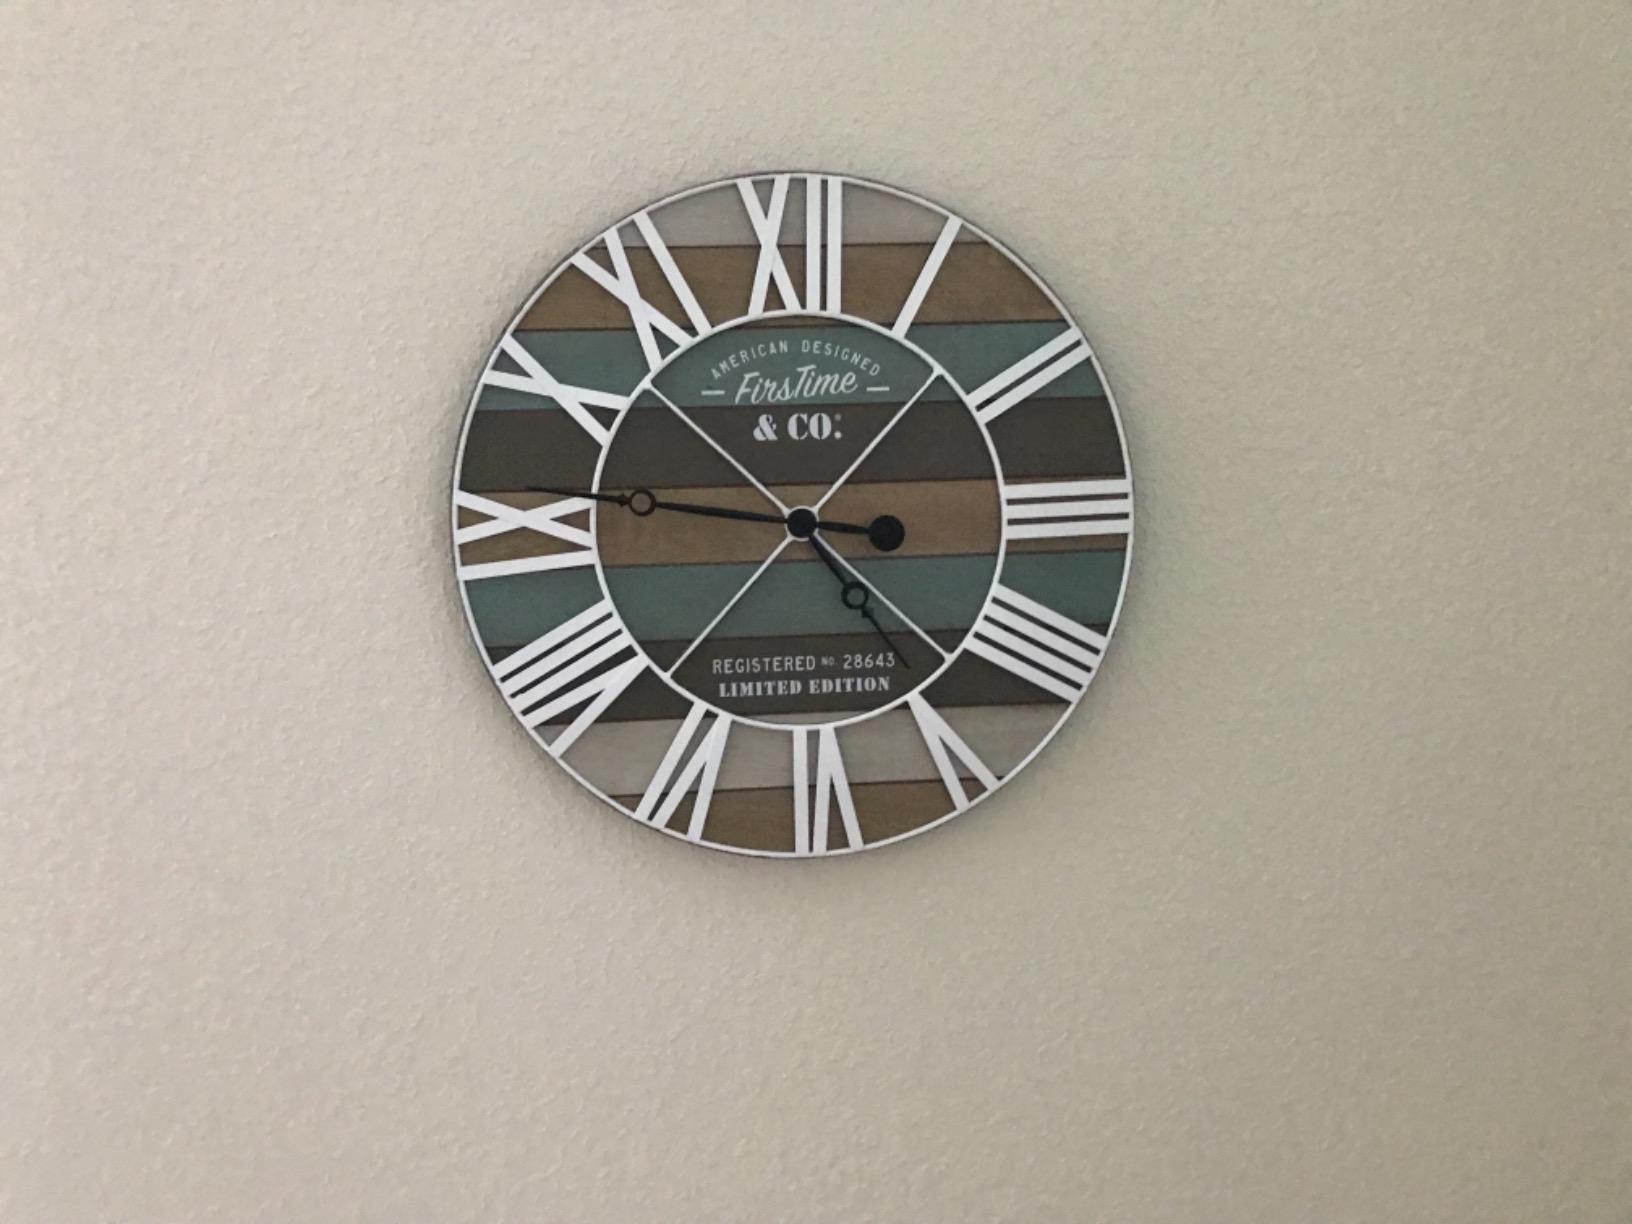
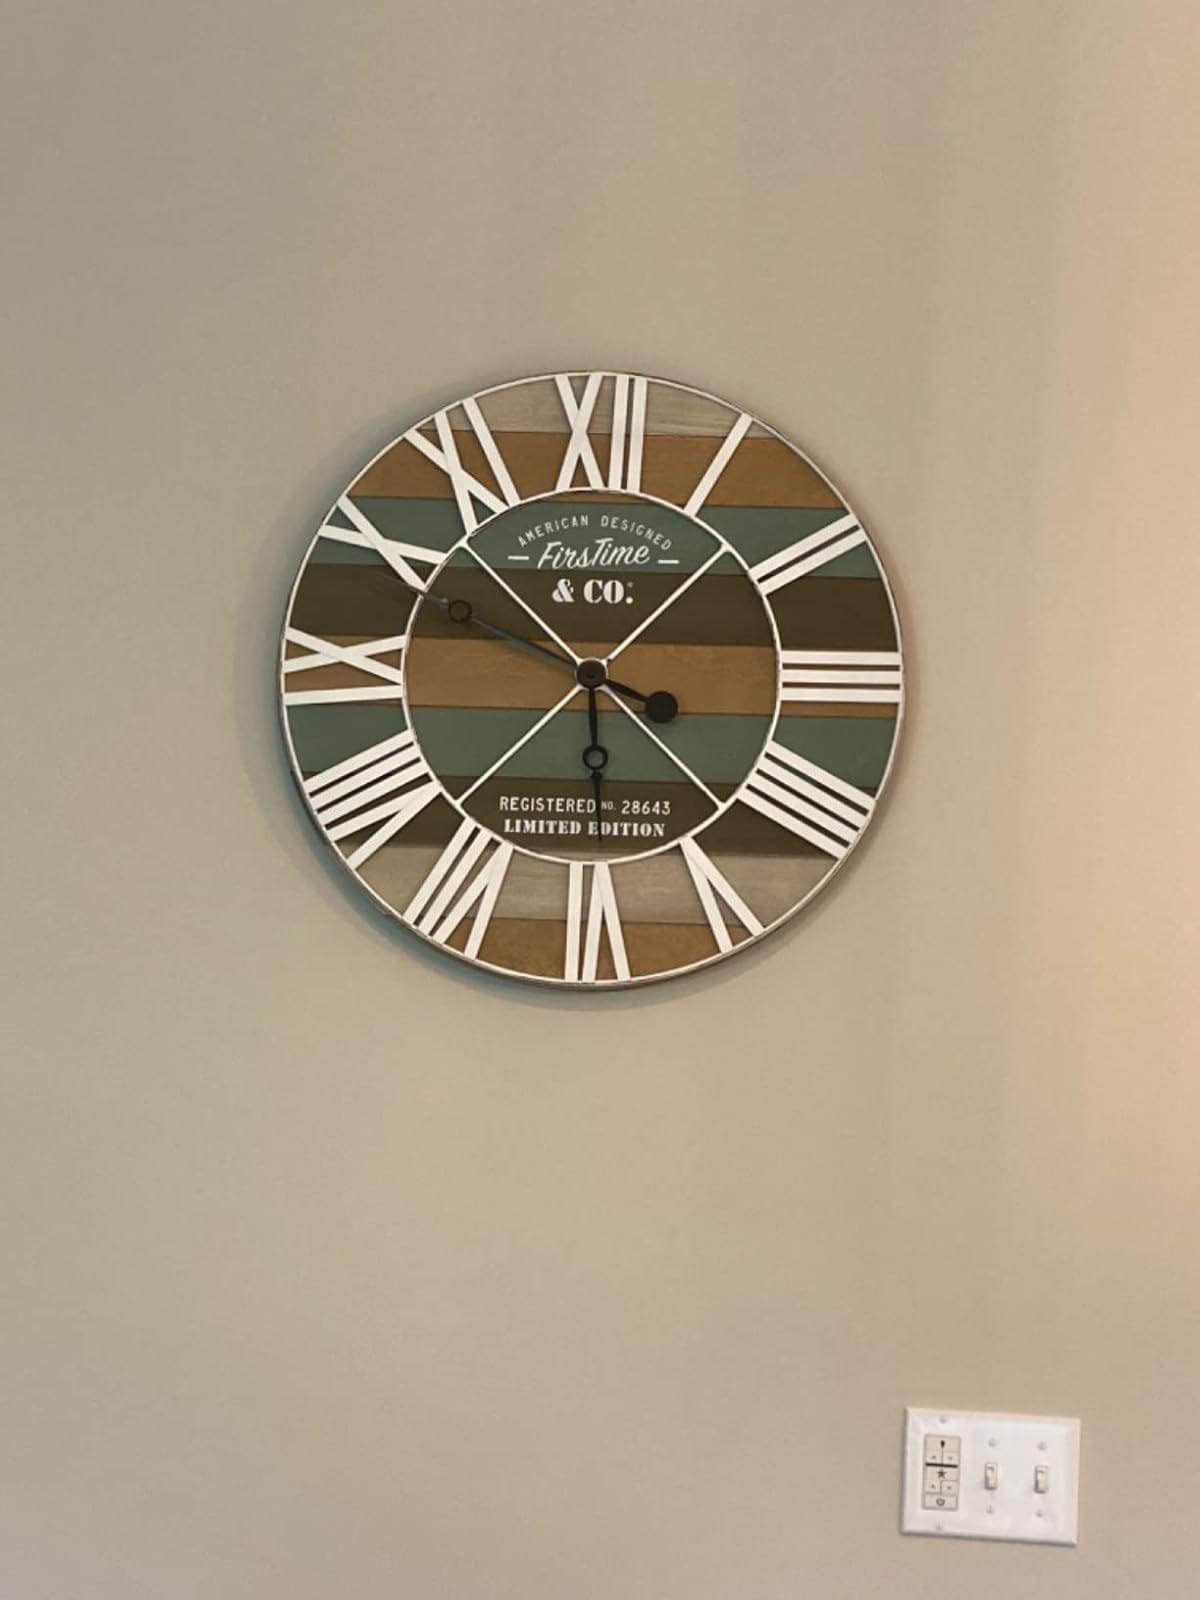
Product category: clock
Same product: yes